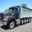
Label: truck